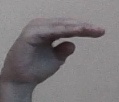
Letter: jeem